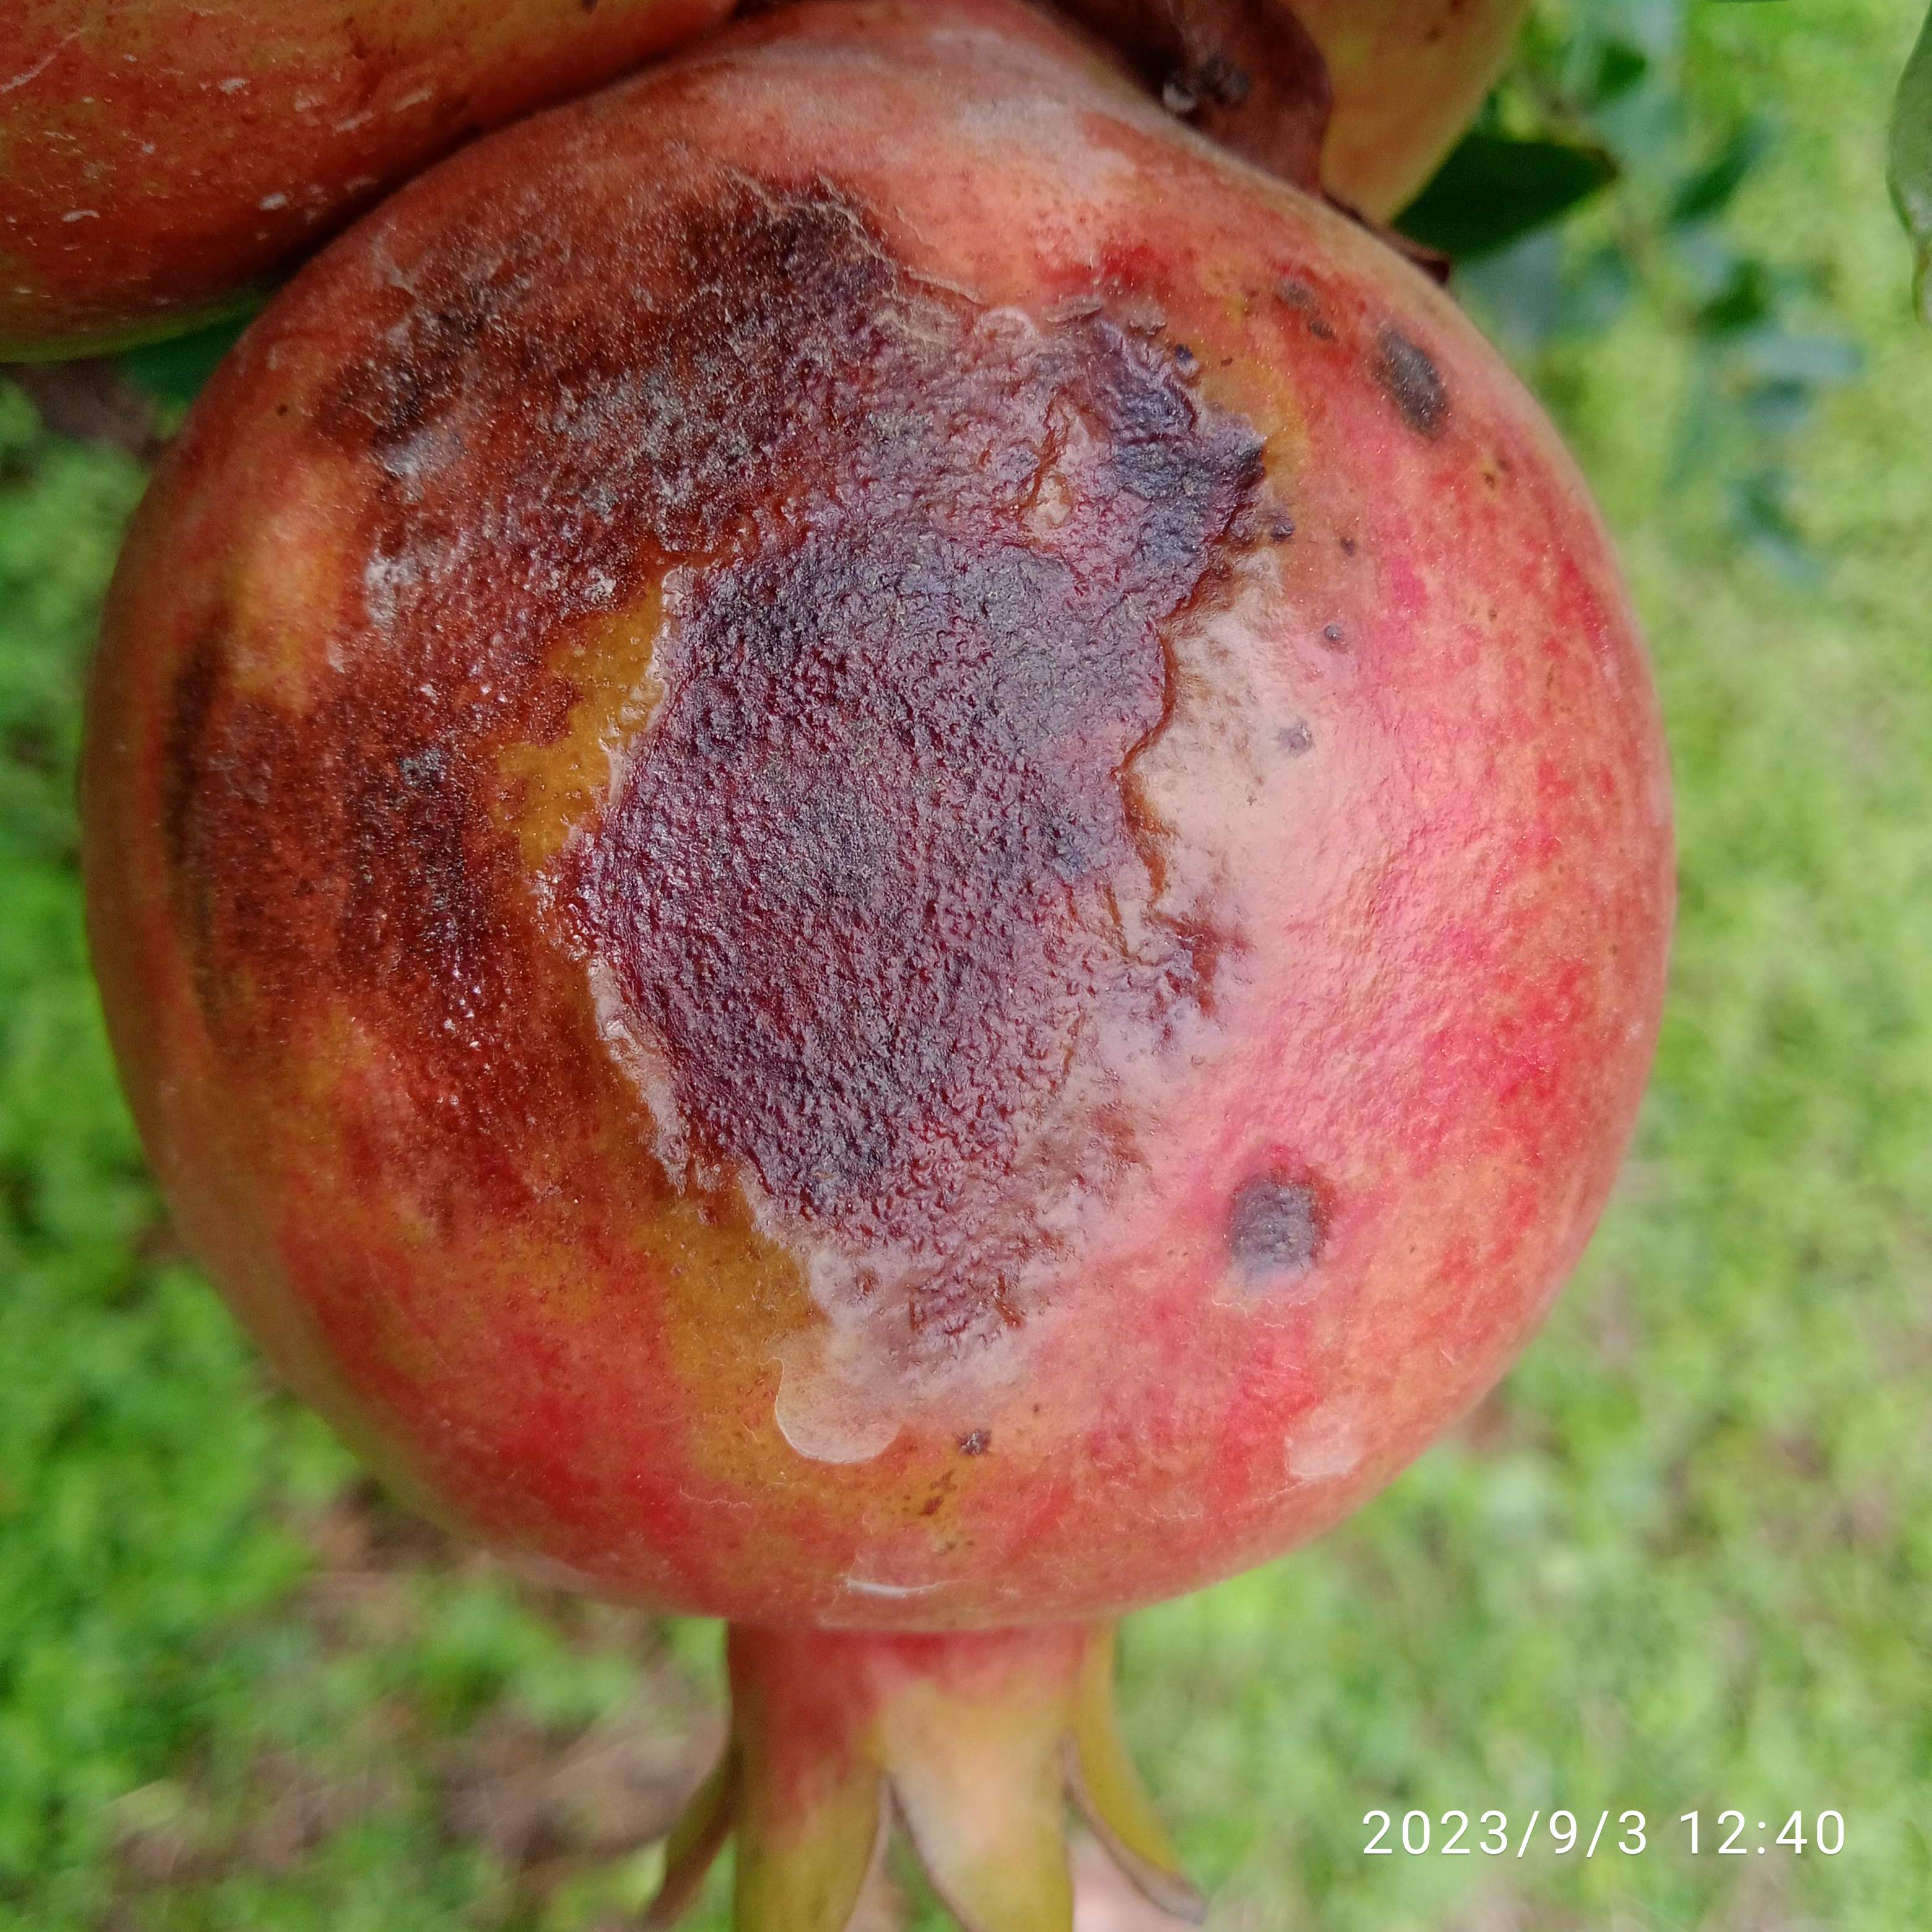
Label: Anthracnose